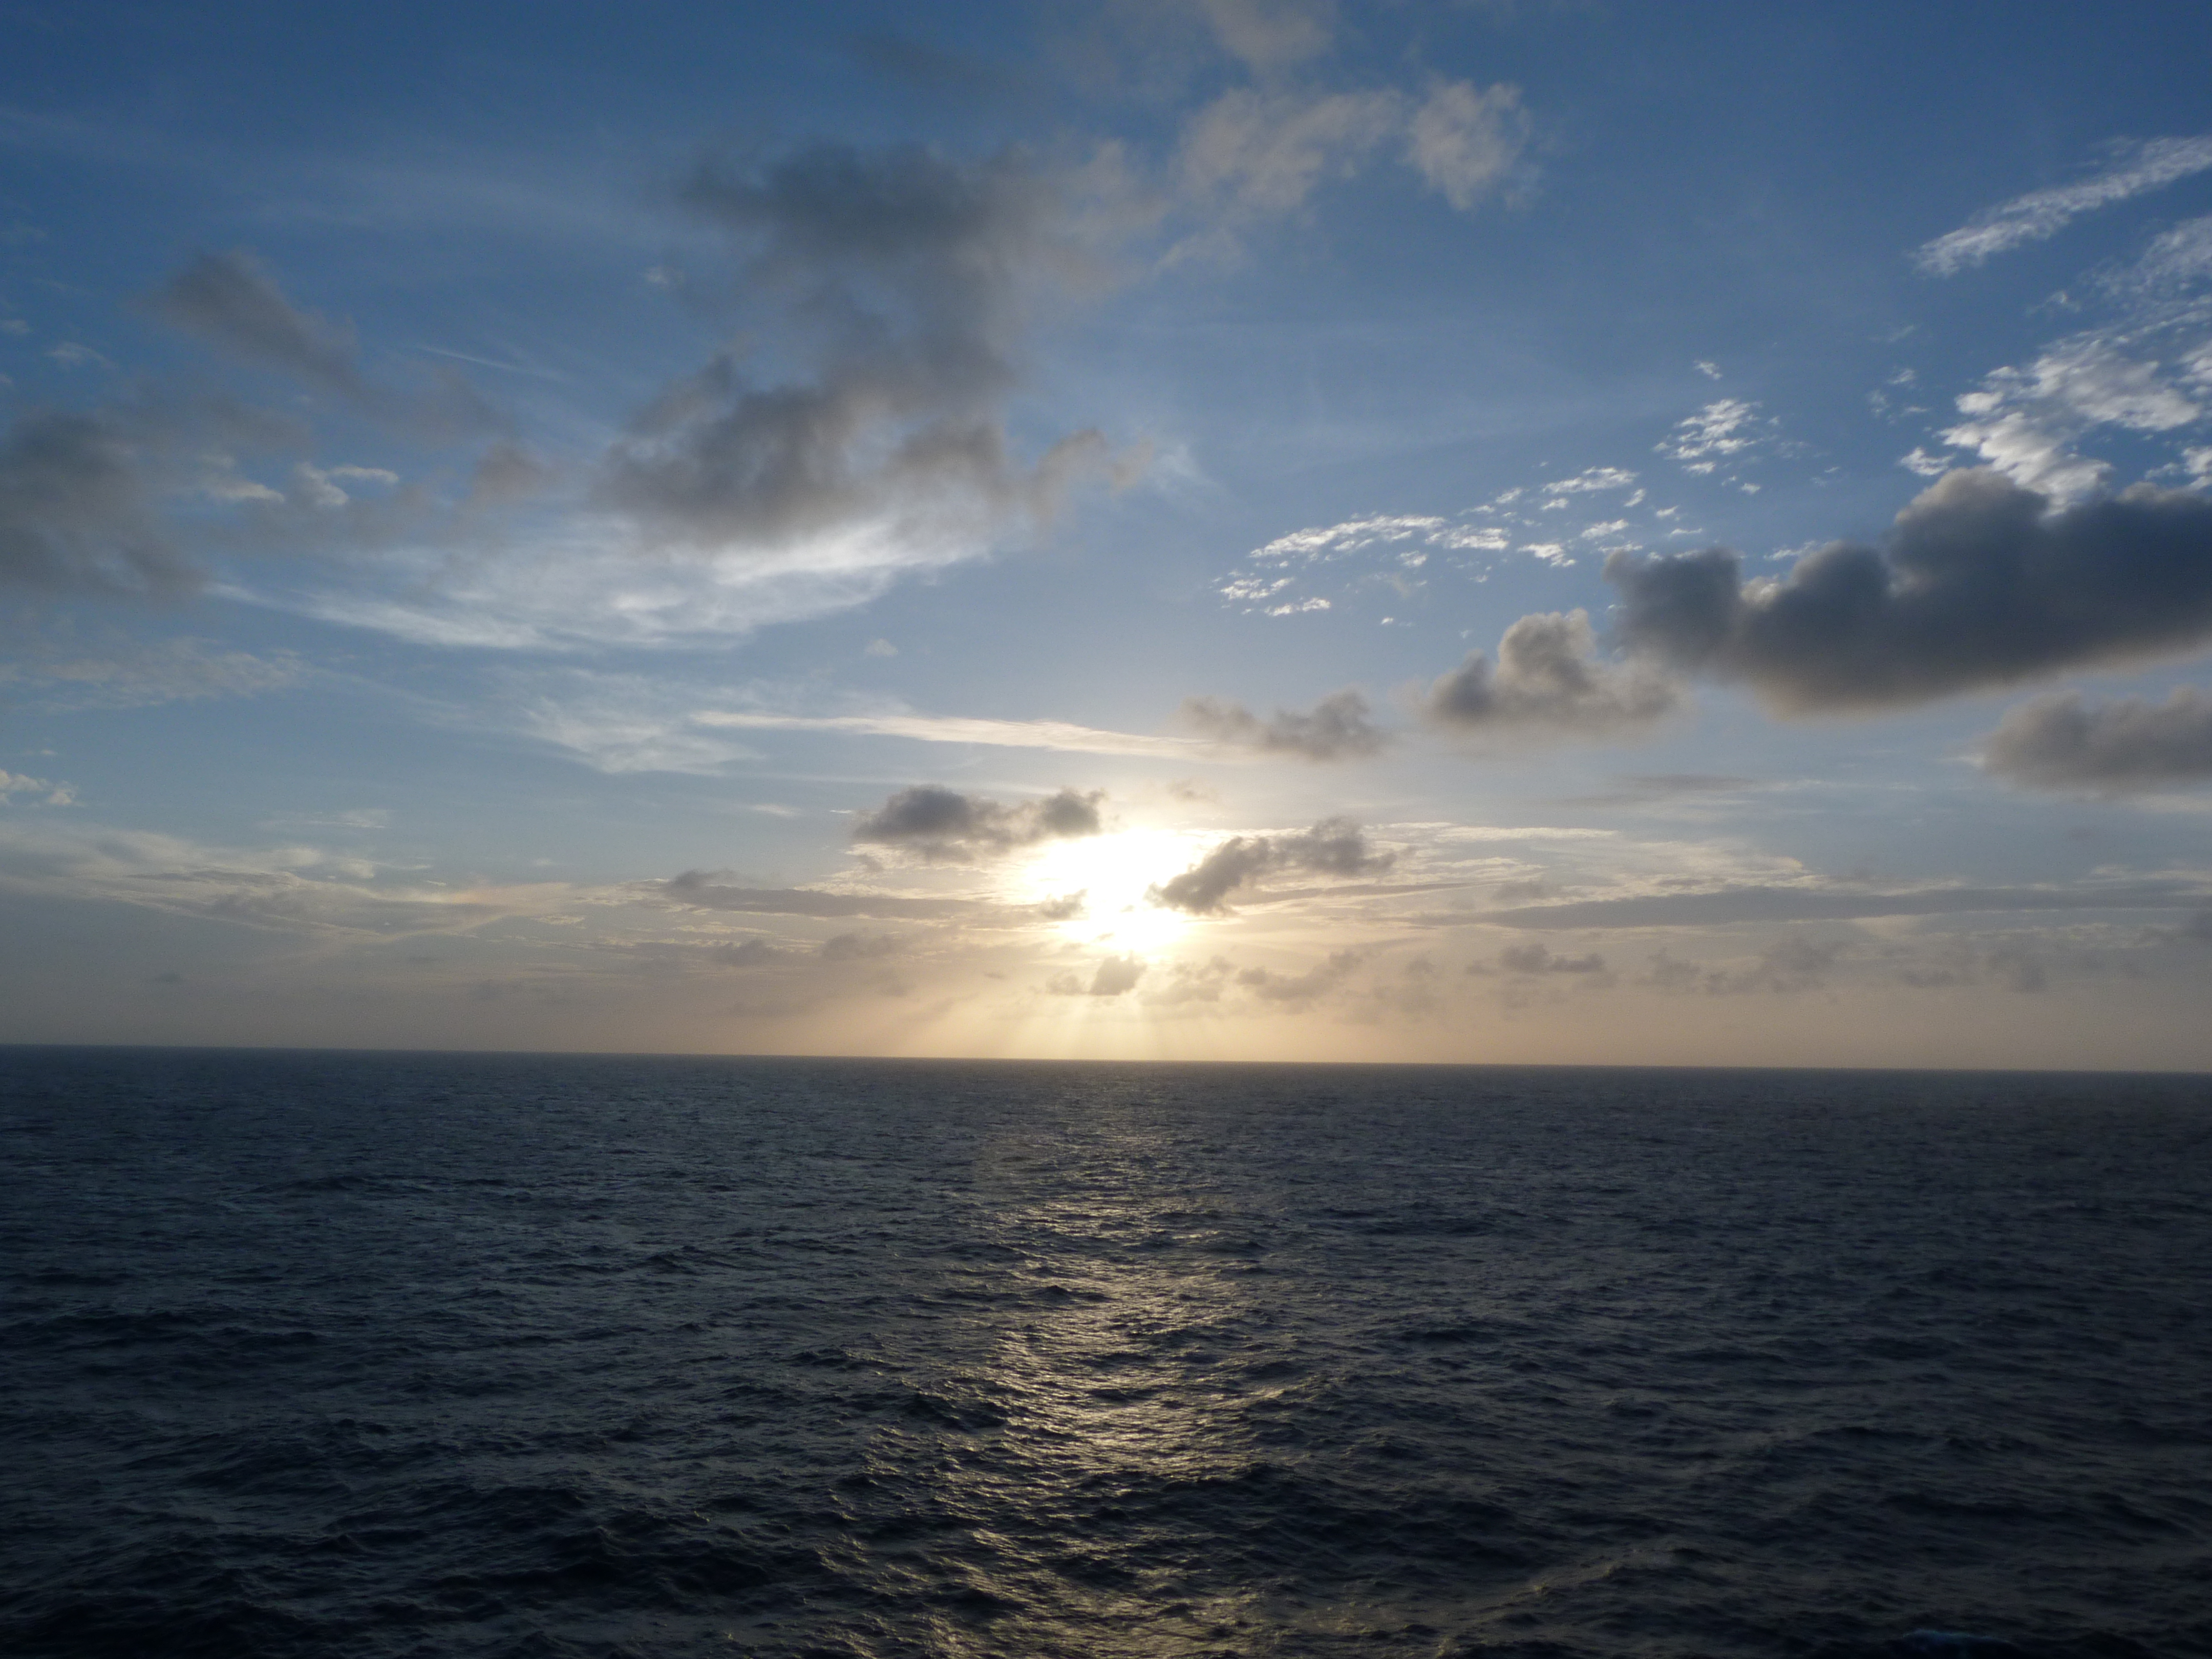
ocean, sunset, sea, clouds, sky, horizon, body of water, cloud, water, calm, sound, evening, morning, wave, wind wave, cumulus, sunrise, atmosphere, afterglow, waterway, sunlight, dusk, dawn, coast, channel, meteorological phenomenon, vacation, sun